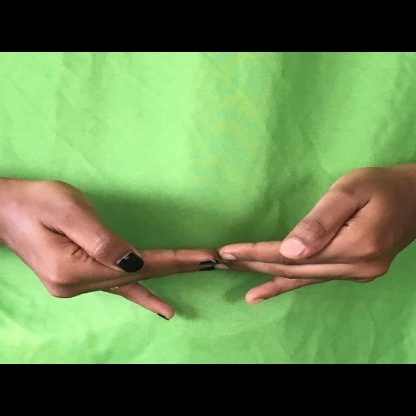
Mudra: Khatva